Eau Claire, Wisconsin

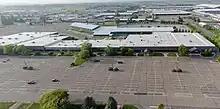
Menards headquarters

Eau Claire styles itself as the "horseradish capital of the world", due to the presence of Silver Spring Foods, the world's largest grower and producer of horseradish. The climate, with its cold winters, is conducive to the horseradish crop. Other significant crops grown in the area are apples, pumpkins and plums.